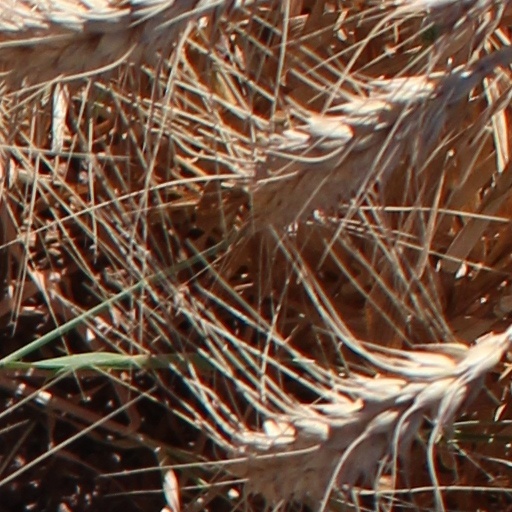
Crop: wheat